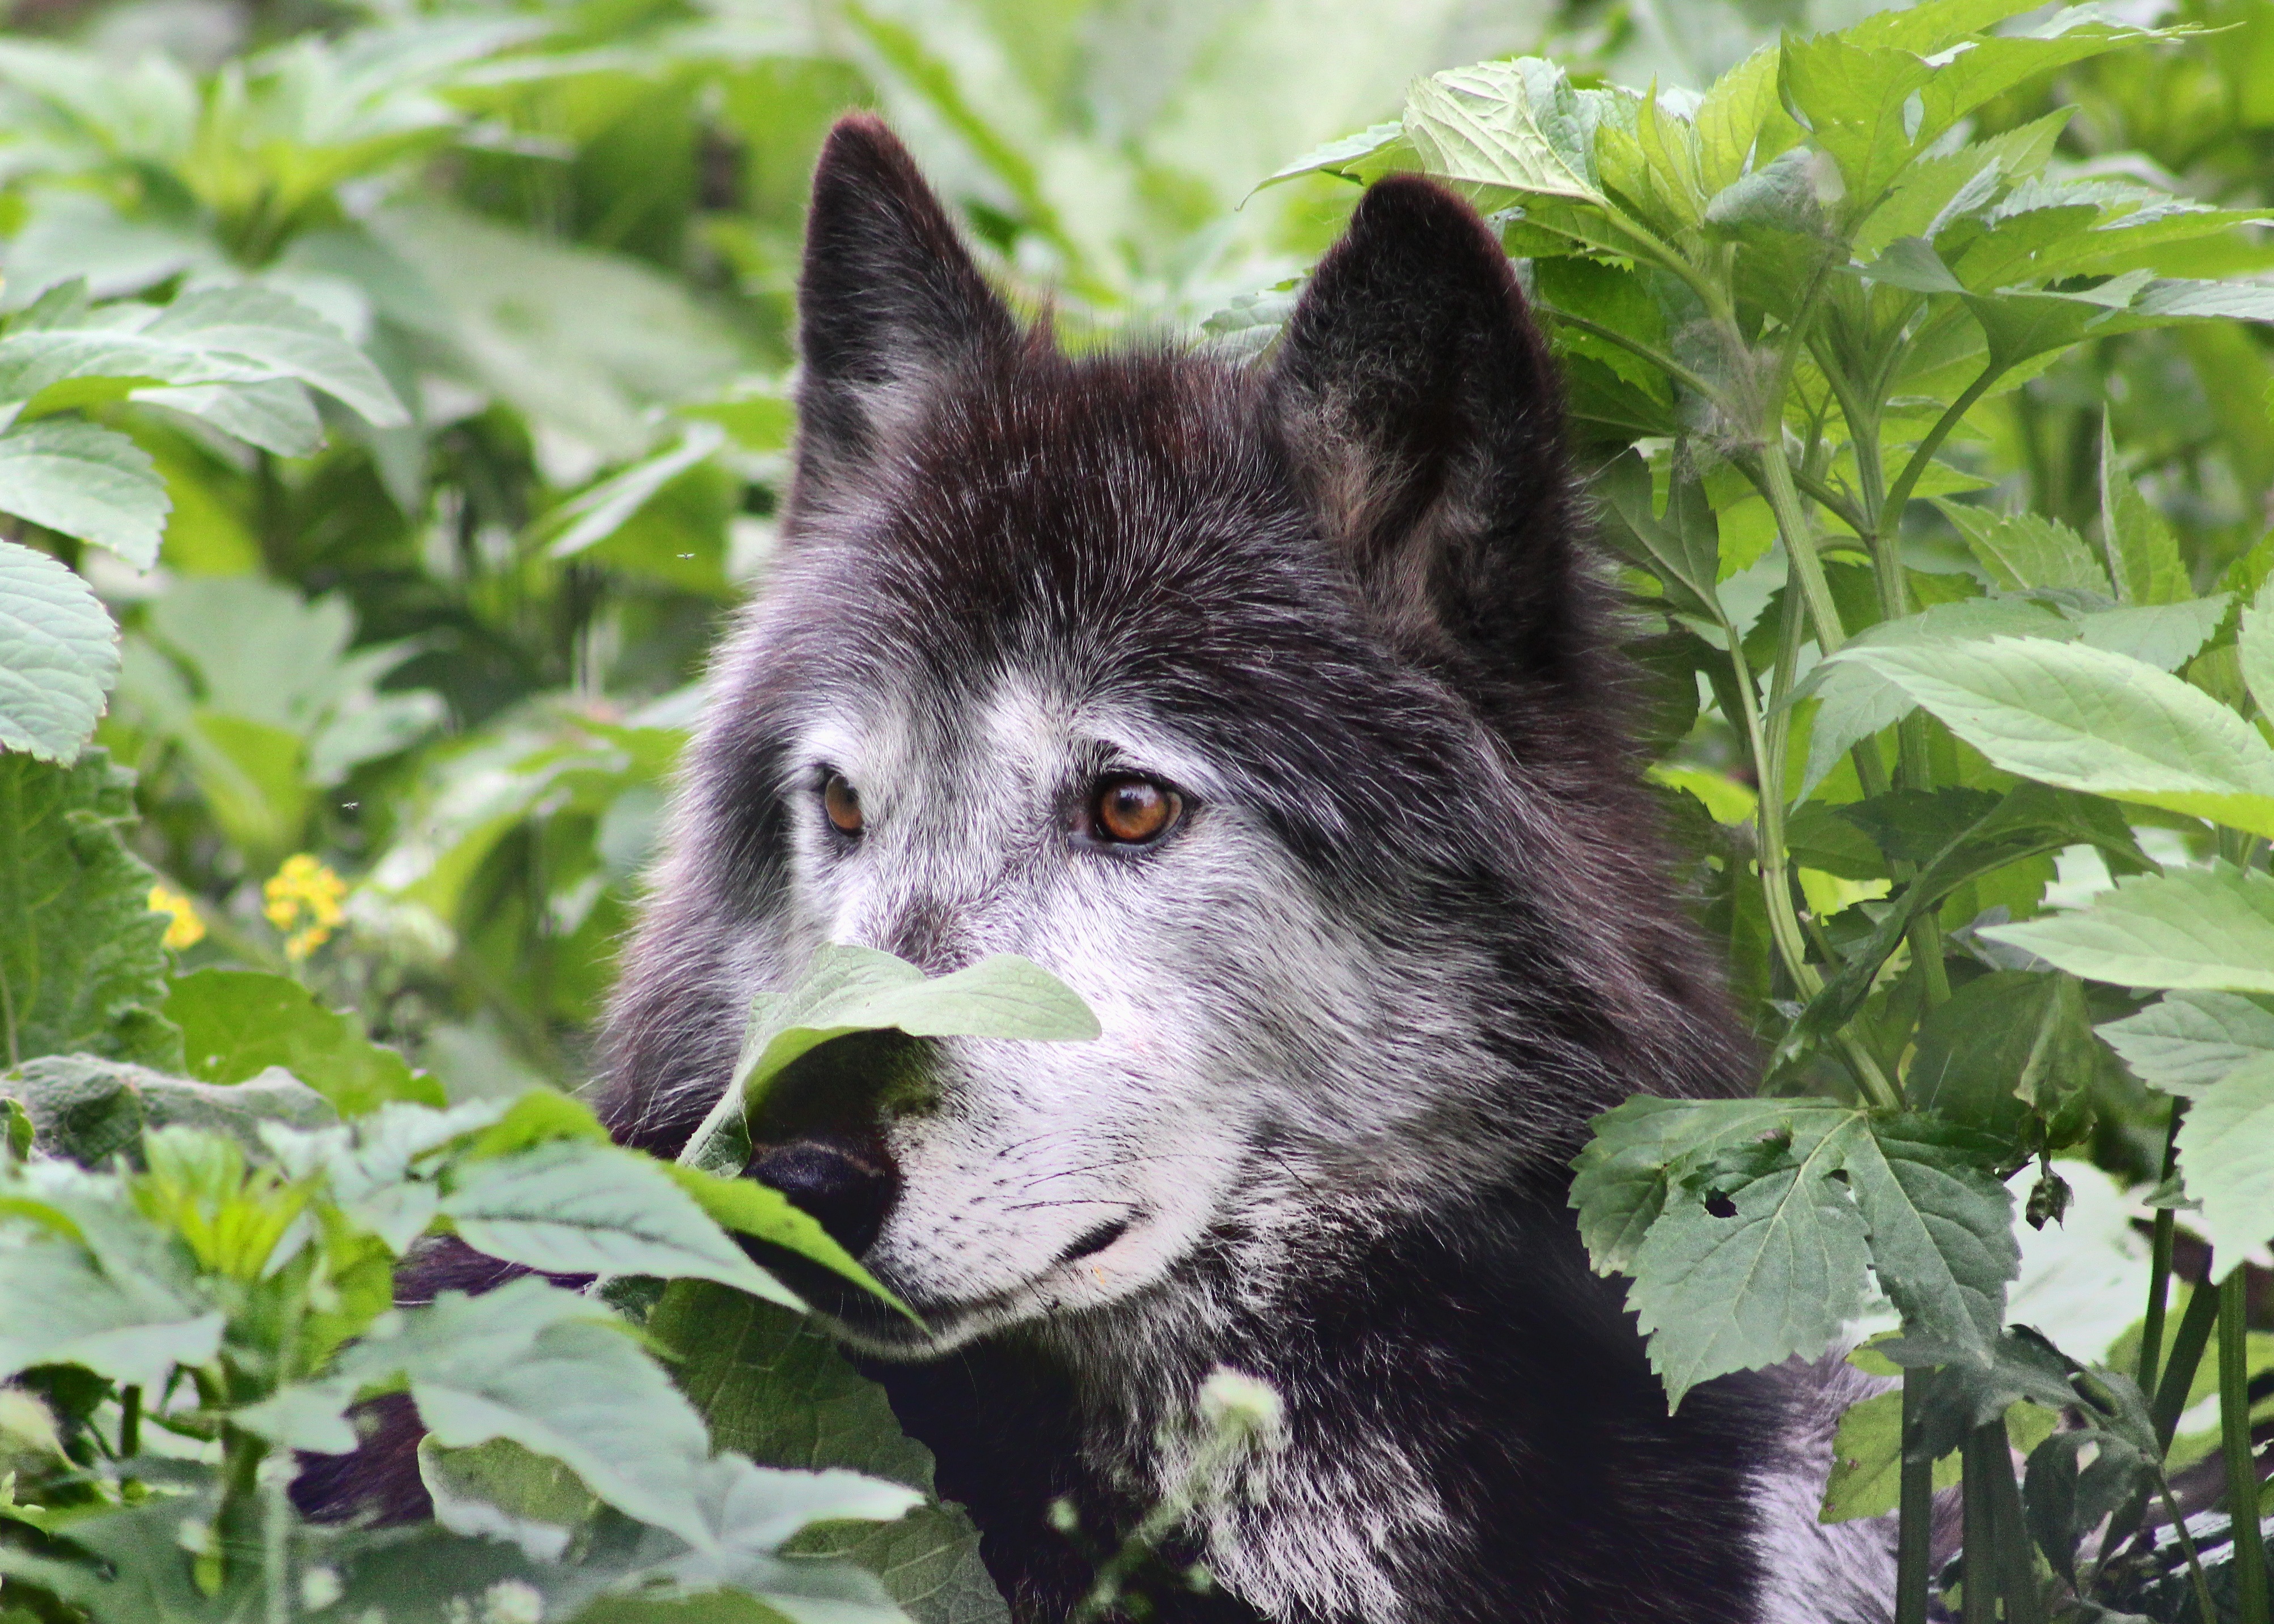
flower, animal, canine, wildlife, mammal, wolf, predator, fauna, vertebrate, carnivore, lupus, wolves, dog like mammal, dog breed group